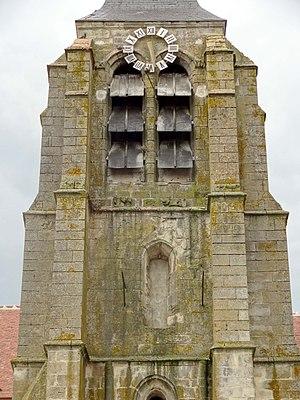
Église Saint-Denis de Ver-sur-Launette - voir titre.
L'église Saint-Denis est une église catholique paroissiale située à Ver-sur-Launette, dans l'Oise. Son architecture fait preuve d'un certain raffinement, qui témoigne de l'influence du chantier de la cathédrale Notre-Dame de Senlis et de l'inspiration de la cathédrale Notre-Dame de Paris, et reflète les principaux jalons du développement du style gothique. L'édifice se compose d'un vaisseau central de cinq travées, se terminant par un chevet plat éclairé par un triplet, et de deux bas-côtés, qui laissent libre la dernière travée du chœur. Le clocher s'élève au-dessus de l'avant-dernière travée du bas-côté sud, qui abrite de remarquables chapiteaux. Cette travée, ainsi que celle qui lui fait suite à l'est, représentent les parties les plus anciennes de l'église, et datent des années 1160 / 1170. Elles constituaient vraisemblablement le chœur de l'église qui existe à cette époque. Vers 1220, l'église est en grande partie reconstruite, et c'est de cette époque que datent le vaisseau central et les trois premières travées du bas-côté sud. Le chœur montre des frappantes similitudes avec Borest et Ermenonville.